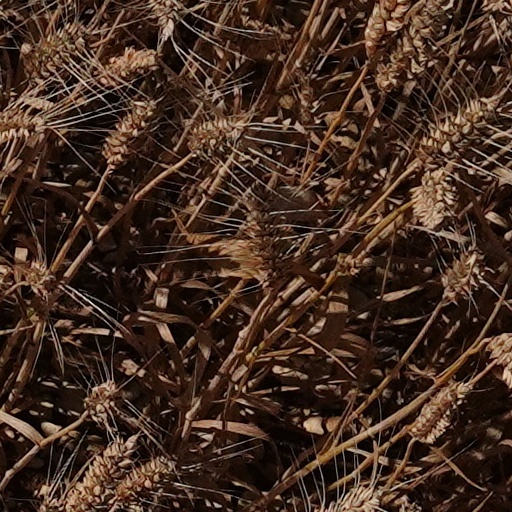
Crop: wheat